Paul Simonon

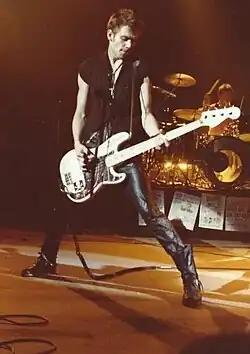
Simonon performing with the Clash at the New York City Palladium in 1979

In 1976, Mick Jones of protopunk band London SS was putting together a new band, inspired by the arrival of the Sex Pistols. London SS manager Bernard Rhodes recommended hiring Simonon due to his attitude and looks, despite Simonon not knowing how to play an instrument. Jones attempted to teach Simonon the guitar but gave up in a matter of hours and asked him to play bass instead. Six months later, the Clash was formed when vocalist and guitarist Joe Strummer completed the lineup. Strummer has since remarked that Simonon learned to play bass by playing along to the Ramones first album.